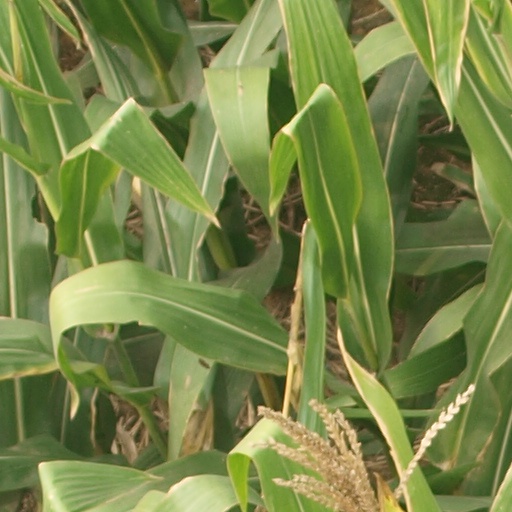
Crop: maize; corn